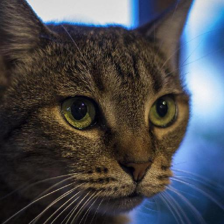
Label: animals